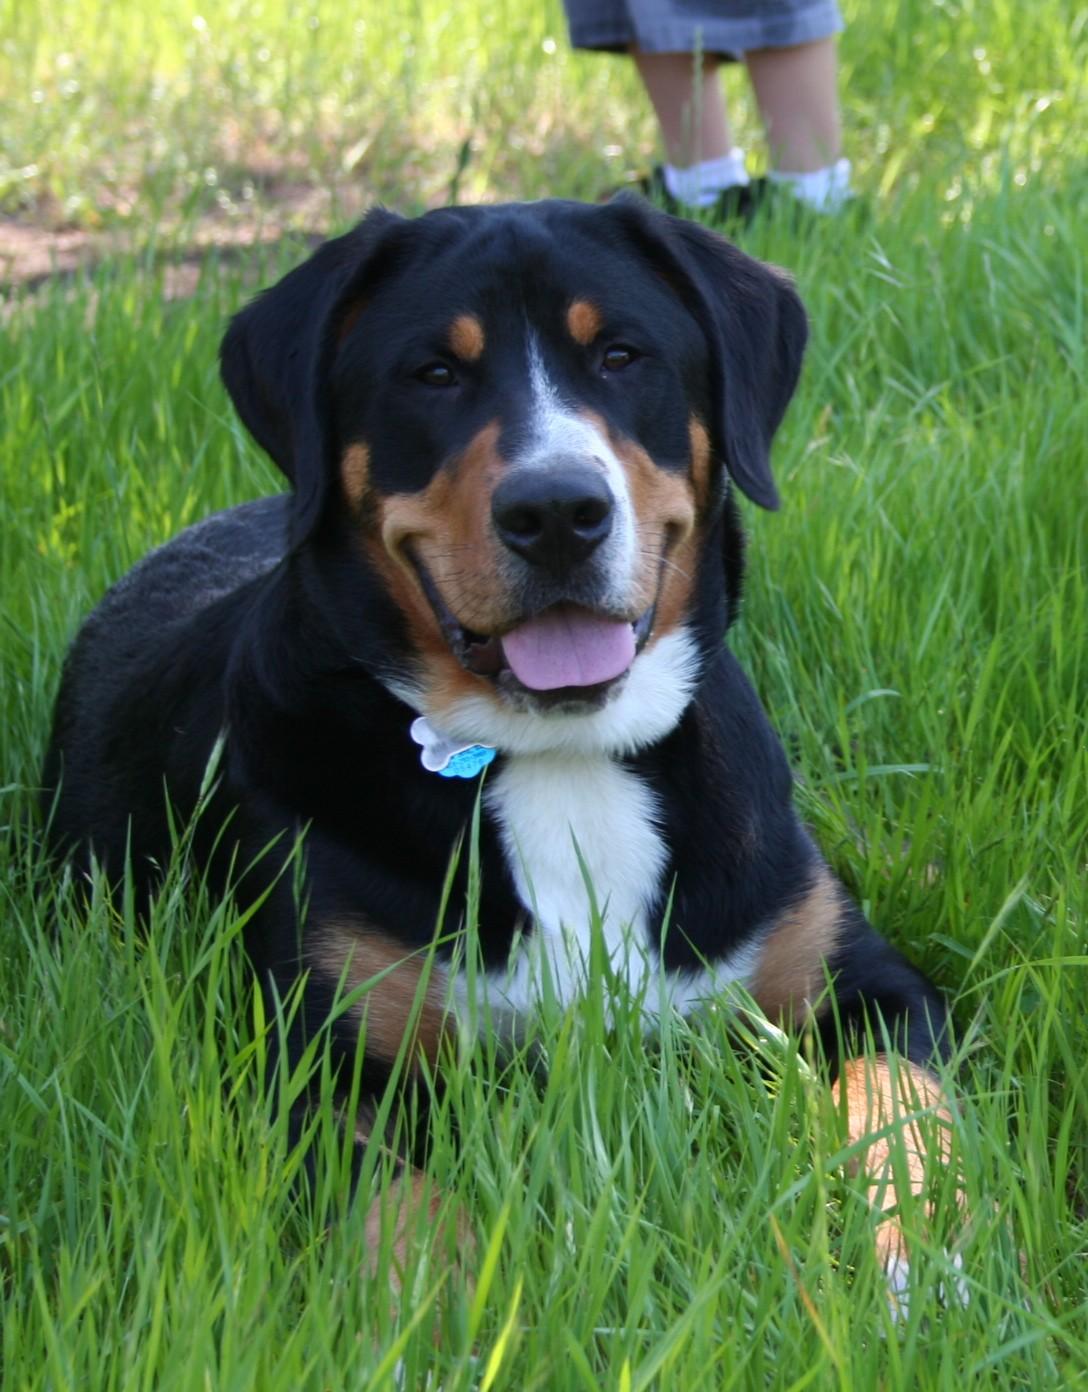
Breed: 237-n000086-Greater_Swiss_Mountain_dog